Three Mile Oak

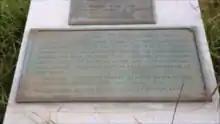
Original plaque

The plaque and tree trunk originally sat at the corner of West Street and Route 178 (Generals Highway).